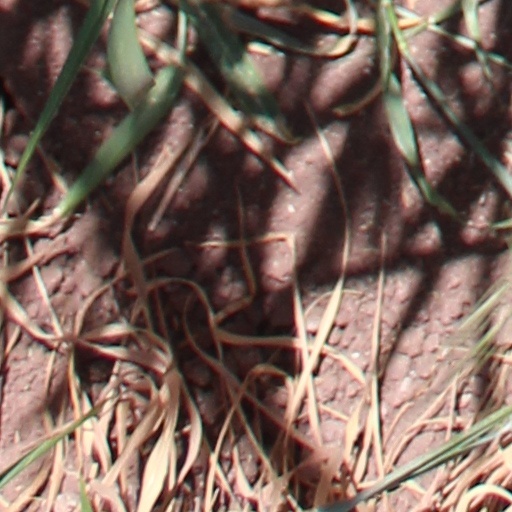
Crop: wheat